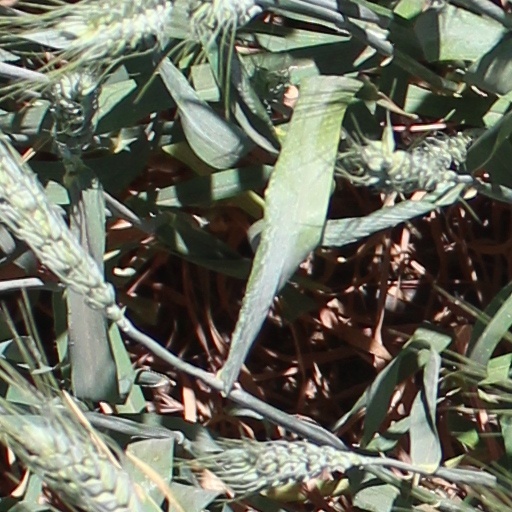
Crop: wheat